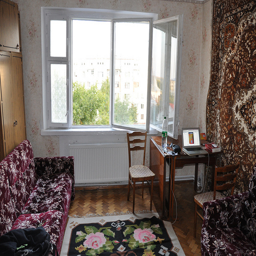
A living room filled with flowery furniture and a window.
a living room with an open window has a desk and couches
A living room with many upholstered items and rugs.
A living room featuring many pastels and a large open window.
A wildly decorated living room with a carpet on the wall!